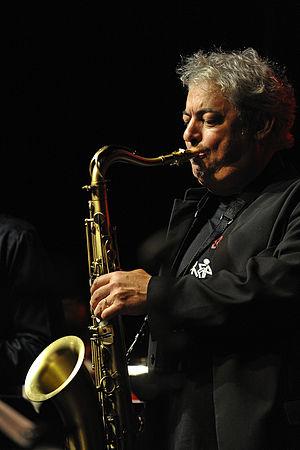
Portrait de Jean-Marc Padovani
Jean-Marc Padovani, né le 2 février 1956 à Villeneuve-lès-Avignon, est un saxophoniste auteur-compositeur-interprète de jazz français. Sa carrière commence à Nîmes dans les années 1980 et s'oriente autour de l'idée d'une fusion entre le jazz, et plus particulièrement l'improvisation, avec les musiques du monde, les musiques traditionnelles, mais aussi le théâtre. Il est le père du musicien Pablo Padovani, leader du groupe Moodoïd.